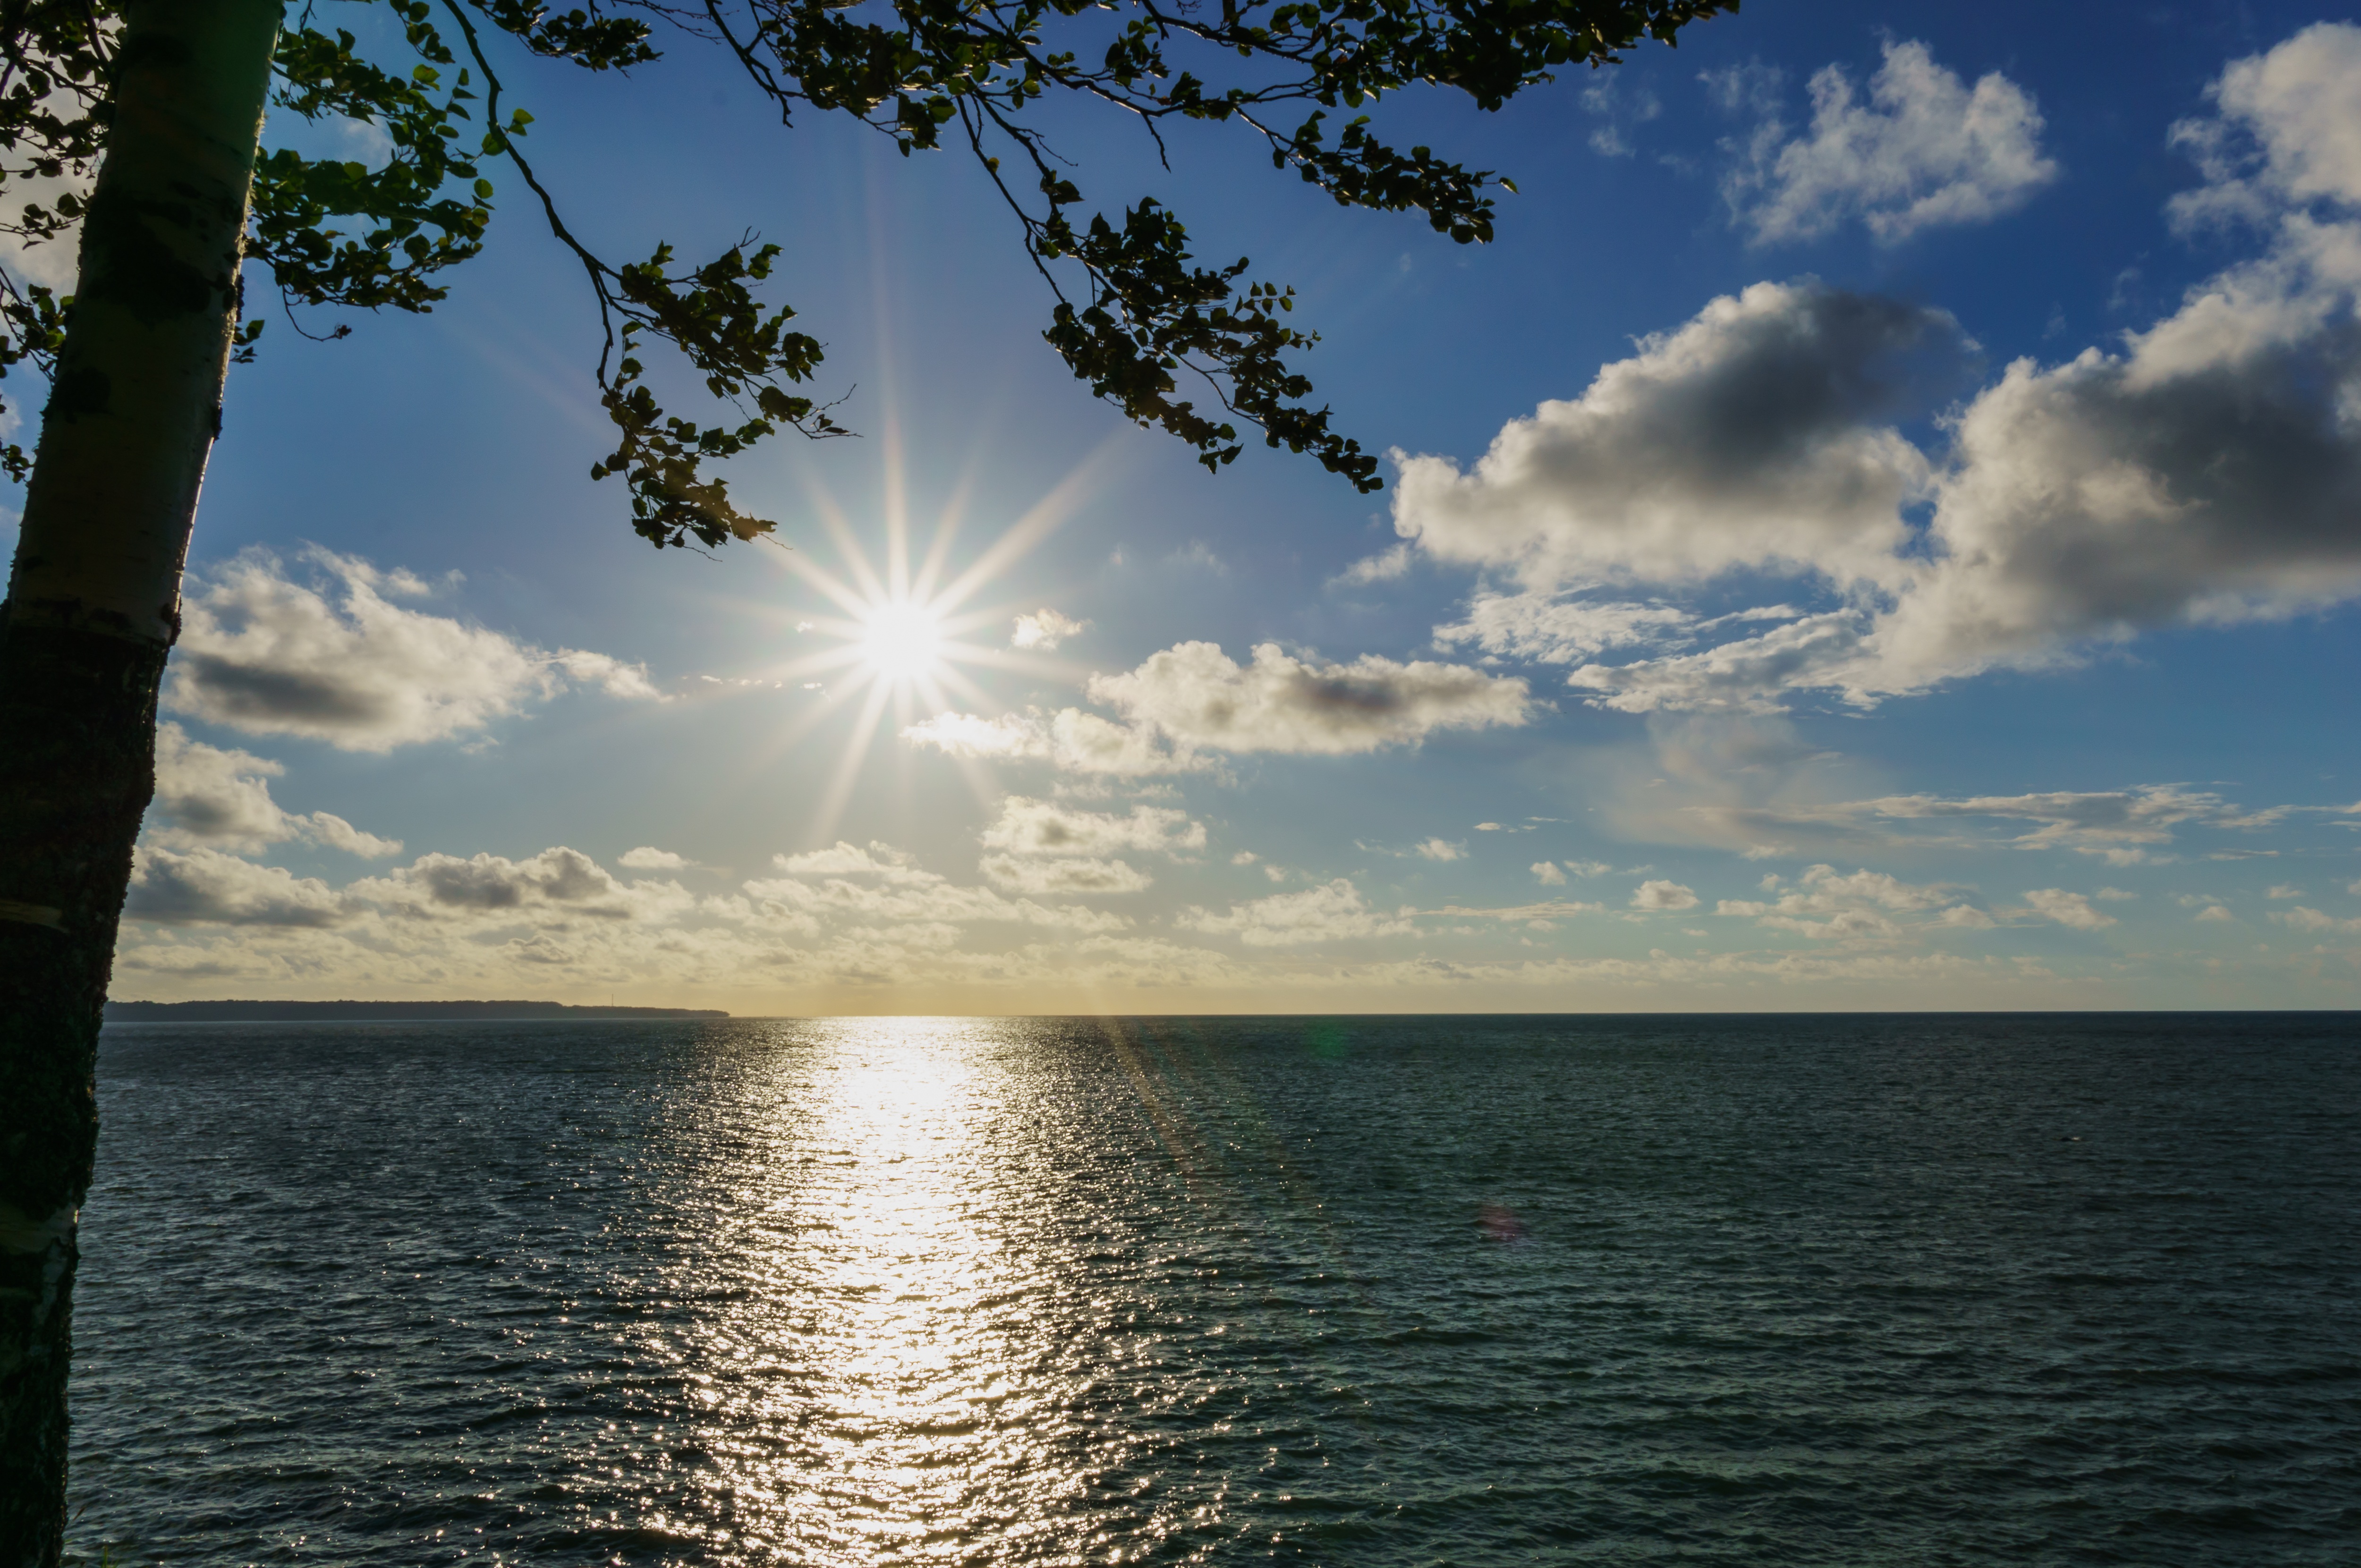
sea, tree, water, ocean, horizon, cloud, sky, sun, sunrise, sunset, sunlight, shore, lake, dusk, reflection, body of water, clouds, baltic